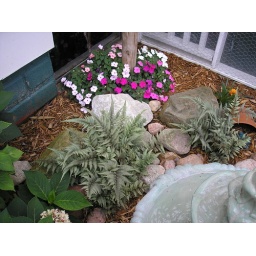
Japanese Painted Ferns and Impatiens around bird house pol